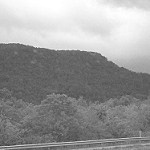
Label: B & W